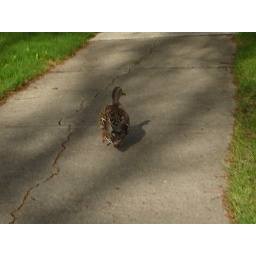
This duck was waddling in front of my house